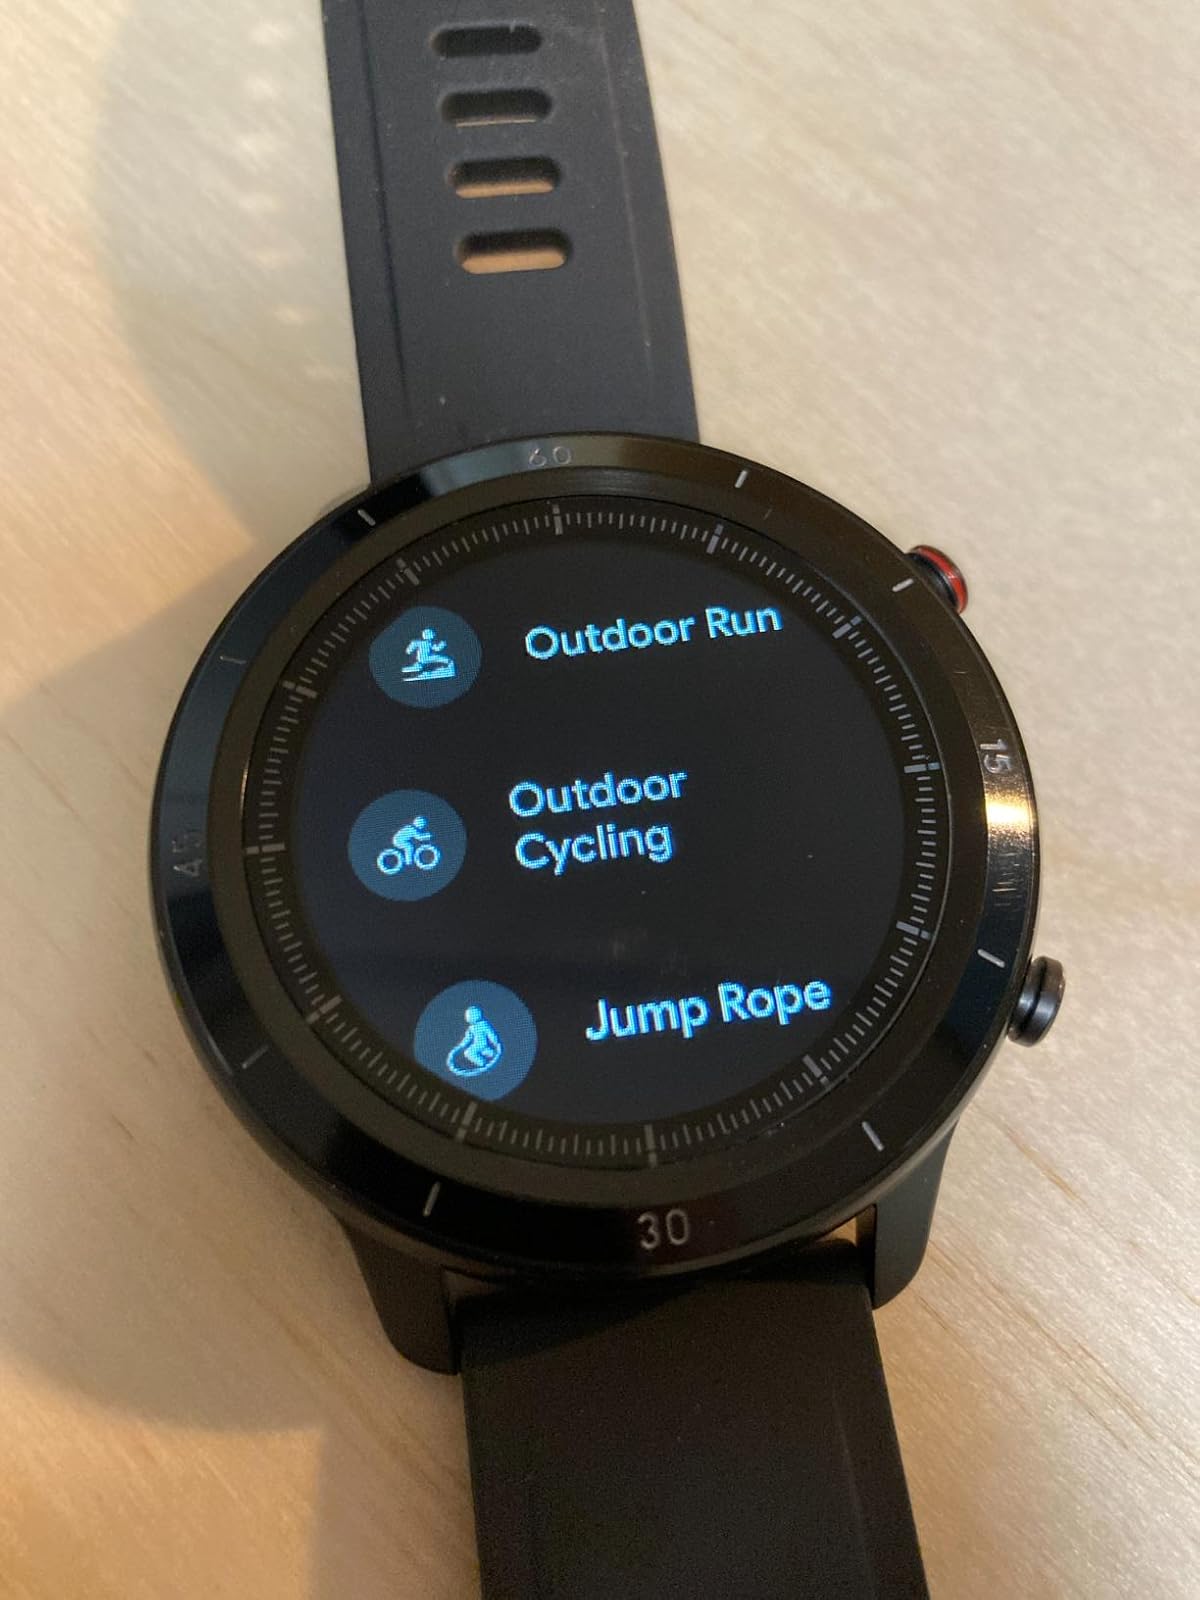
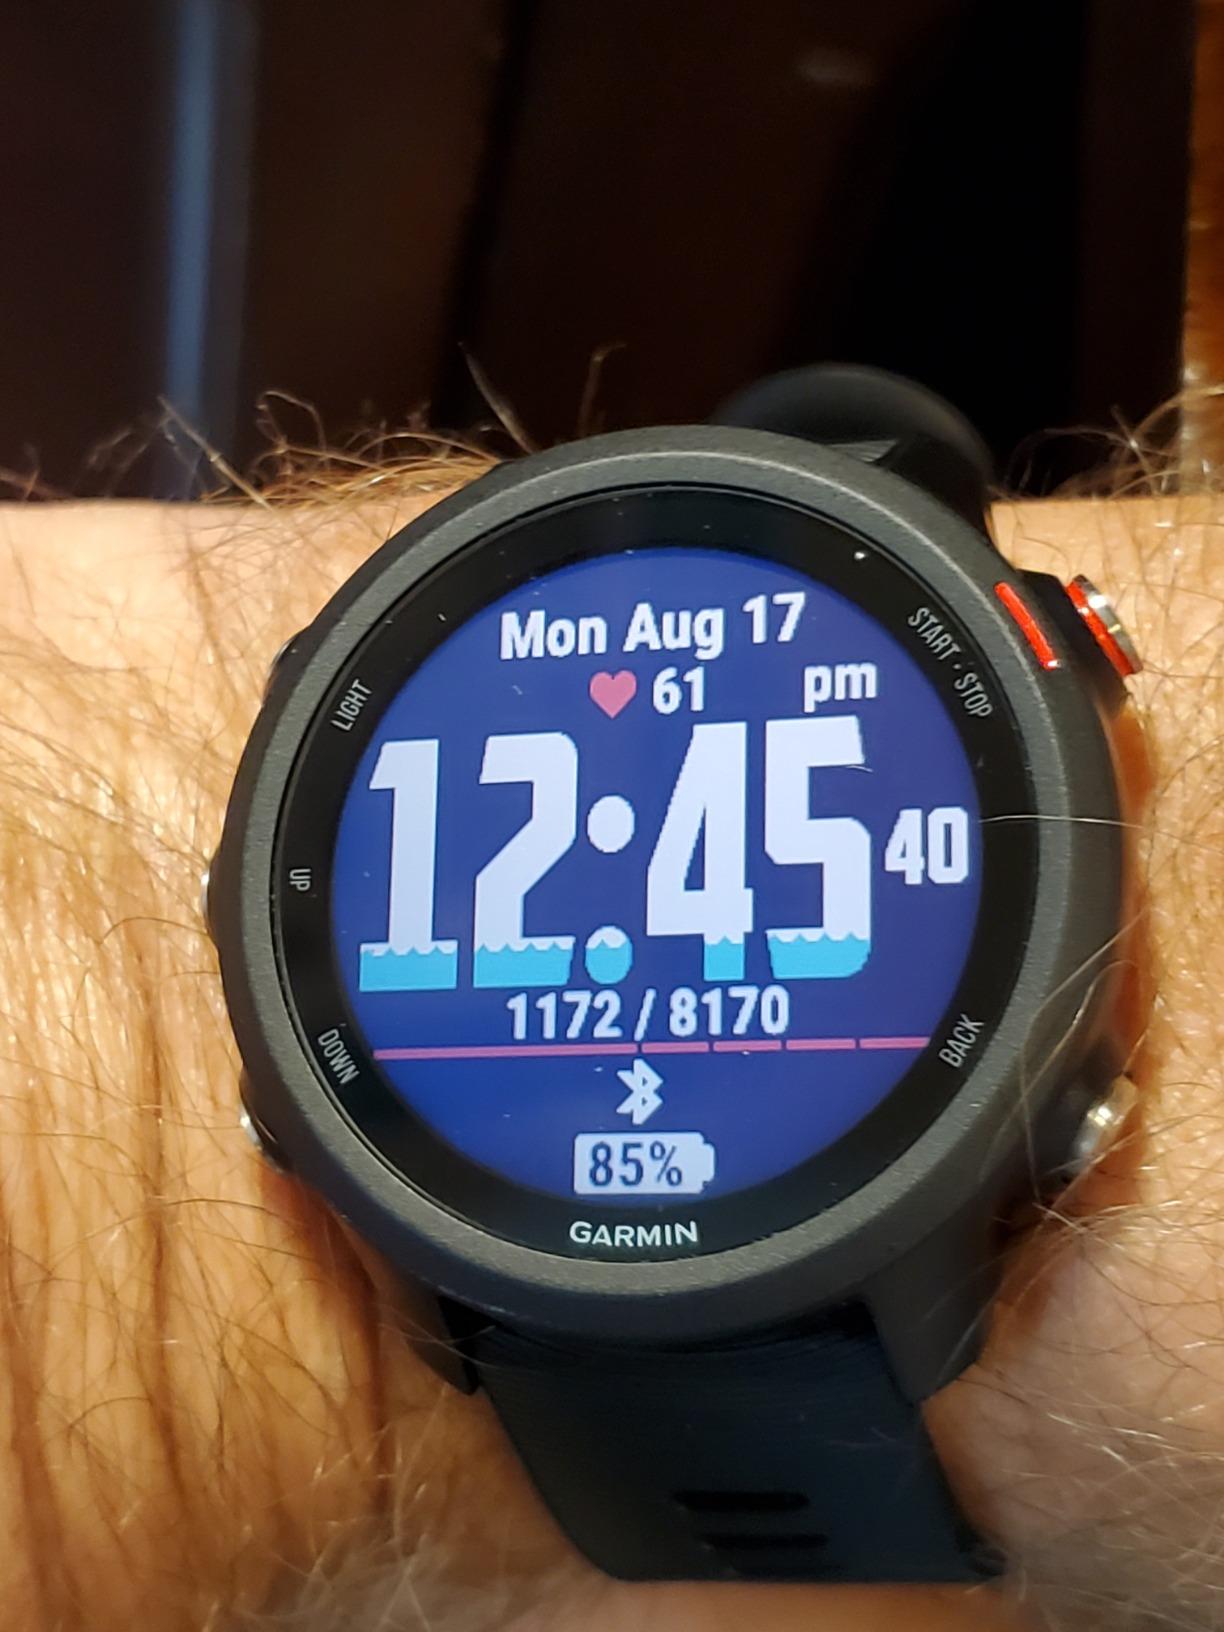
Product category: smartwatch
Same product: no